Manapad

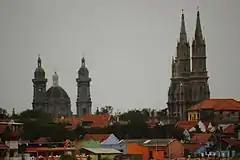

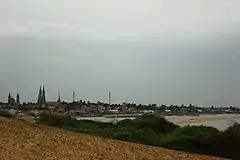

Traditional stories say that in 1540, a Portuguese trading vessel, while sailing around the Cape of Good Hope on its way to the East, encountered a violent storm splitting its sails and snapping the hind mast, leaving it at risk of foundering. The captain, who was devoted to the veneration of the Holy Cross, implored and entrusted the safety of the vessel and that of the crew to Christ. He made a vow that he would construct a cross from a portion of the splintered mast and have it planted on the shore where they alighted in safety. By chance, the vessel, after having drifted for several days, sought haven at the port of Kulasekharapatnam.